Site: brandenburg
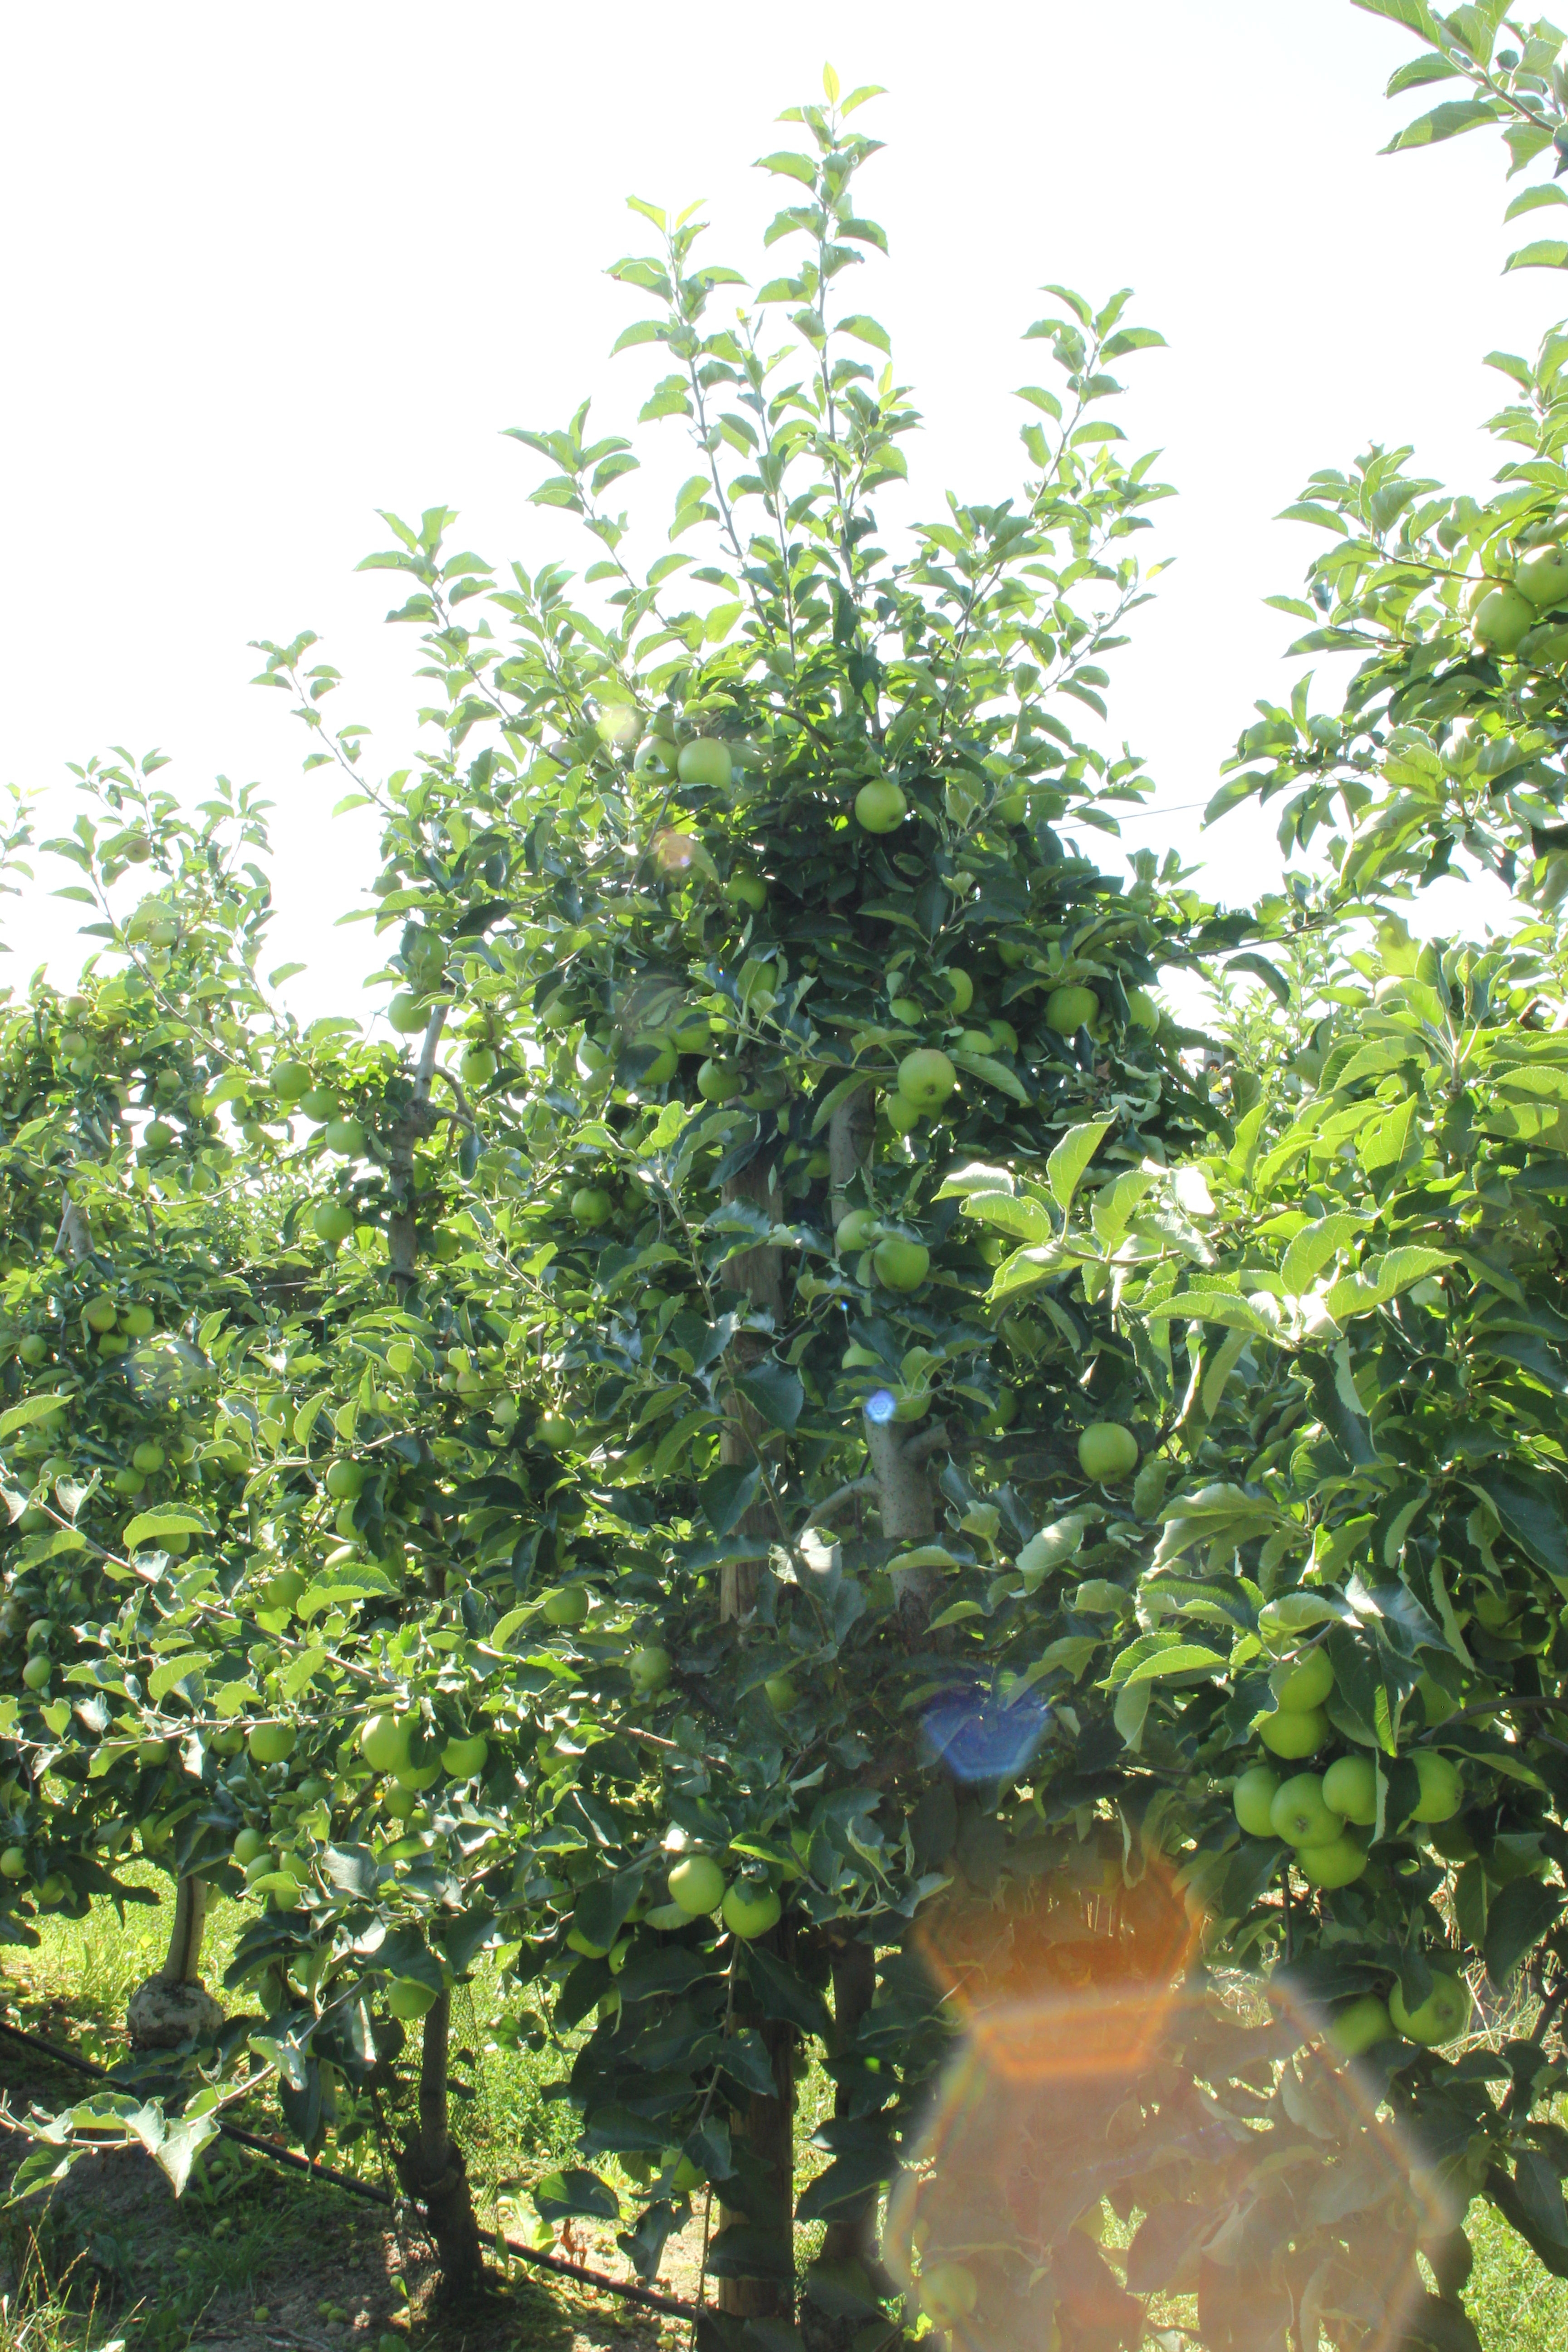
Growth stage (BBCH 77): Development of fruit